Scottish island names

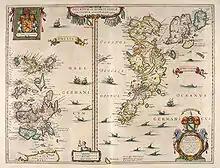
Blaeu's 1654 map of Orkney and Shetland. Map makers at this time continued to use the original Latin name .

The earliest written references to Scottish islands were made by classical authors in Latin and Ancient Greek. At a much later date the "Ravenna Cosmography", which was compiled by an anonymous cleric in Ravenna around AD 700, mentions various Scottish island names. This document frequently used maps as a source of information and it has been possible to speculate about their modern equivalents based on assumptions about voyages made by early travellers 300–400 years prior to its creation. The presence of the monastery on Iona led to life in this part of Scotland in the Early Middle Ages being relatively well recorded from the mid-6th to the mid-9th century. Norse settlers in Scotland had a significant influence on toponyms from the 9th century onwards although there is little contemporary documentation of this period of Scottish history by those who lived there. From 849 on, when Columba's relics were removed in the face of Viking incursions, written evidence from local sources all but vanishes for three hundred years. Some modern island names appear to have ancient pre-Celtic roots as identified below.